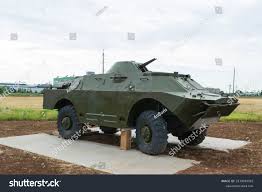
Label: BTR